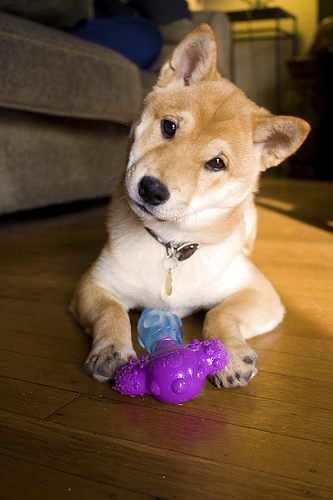
Breed: shiba inu